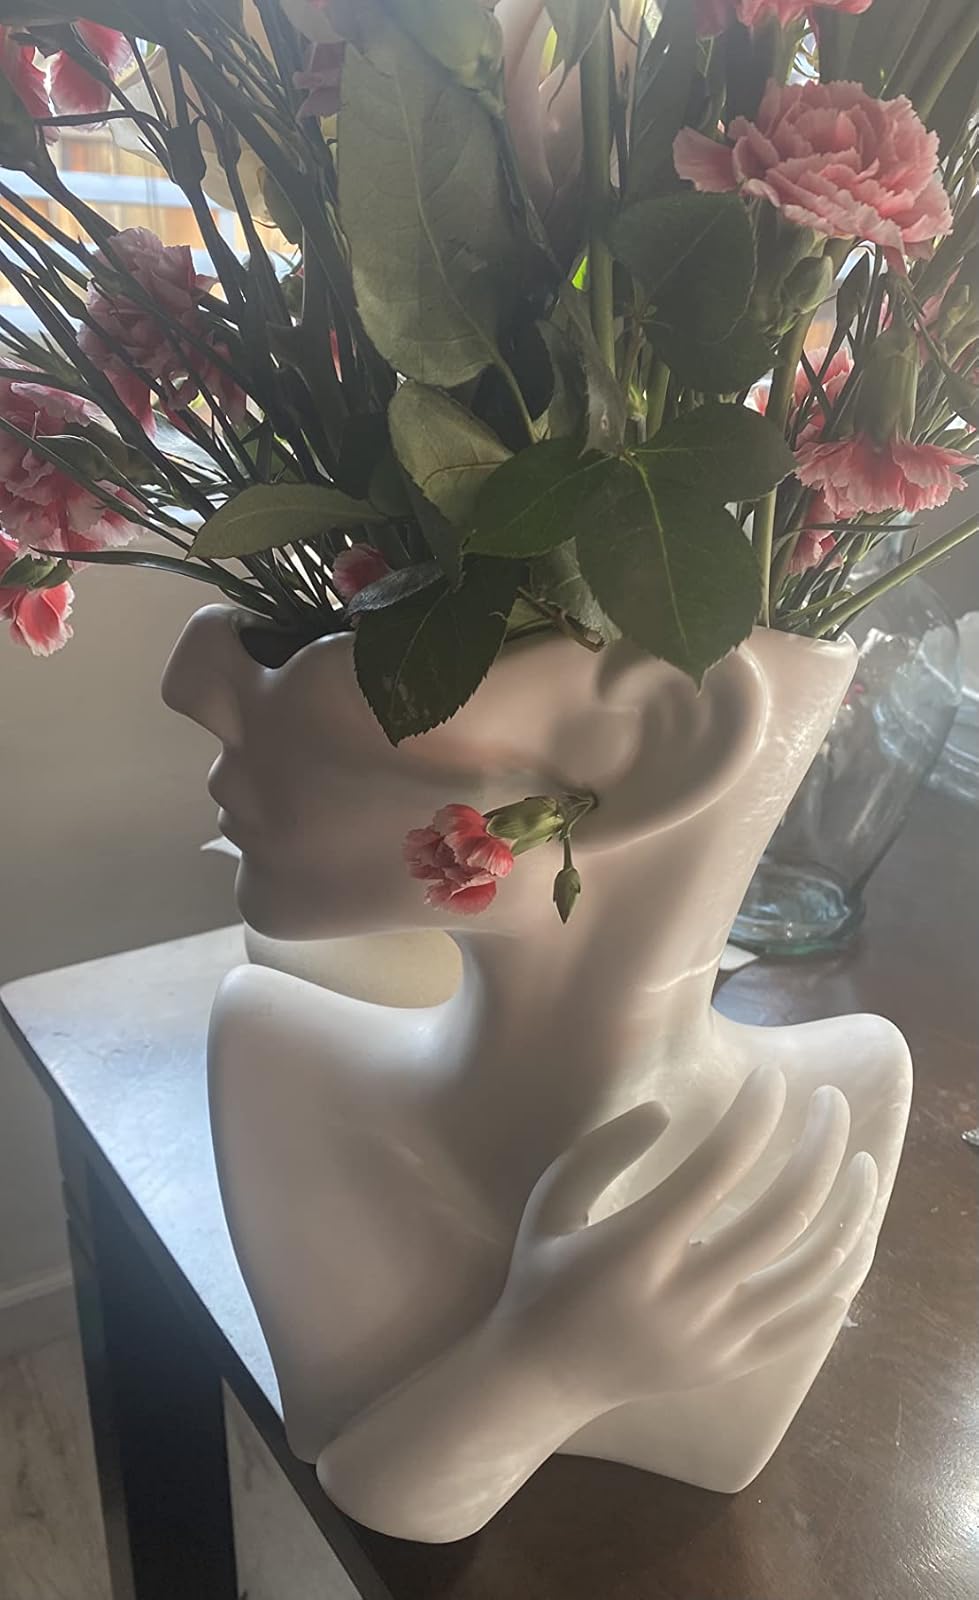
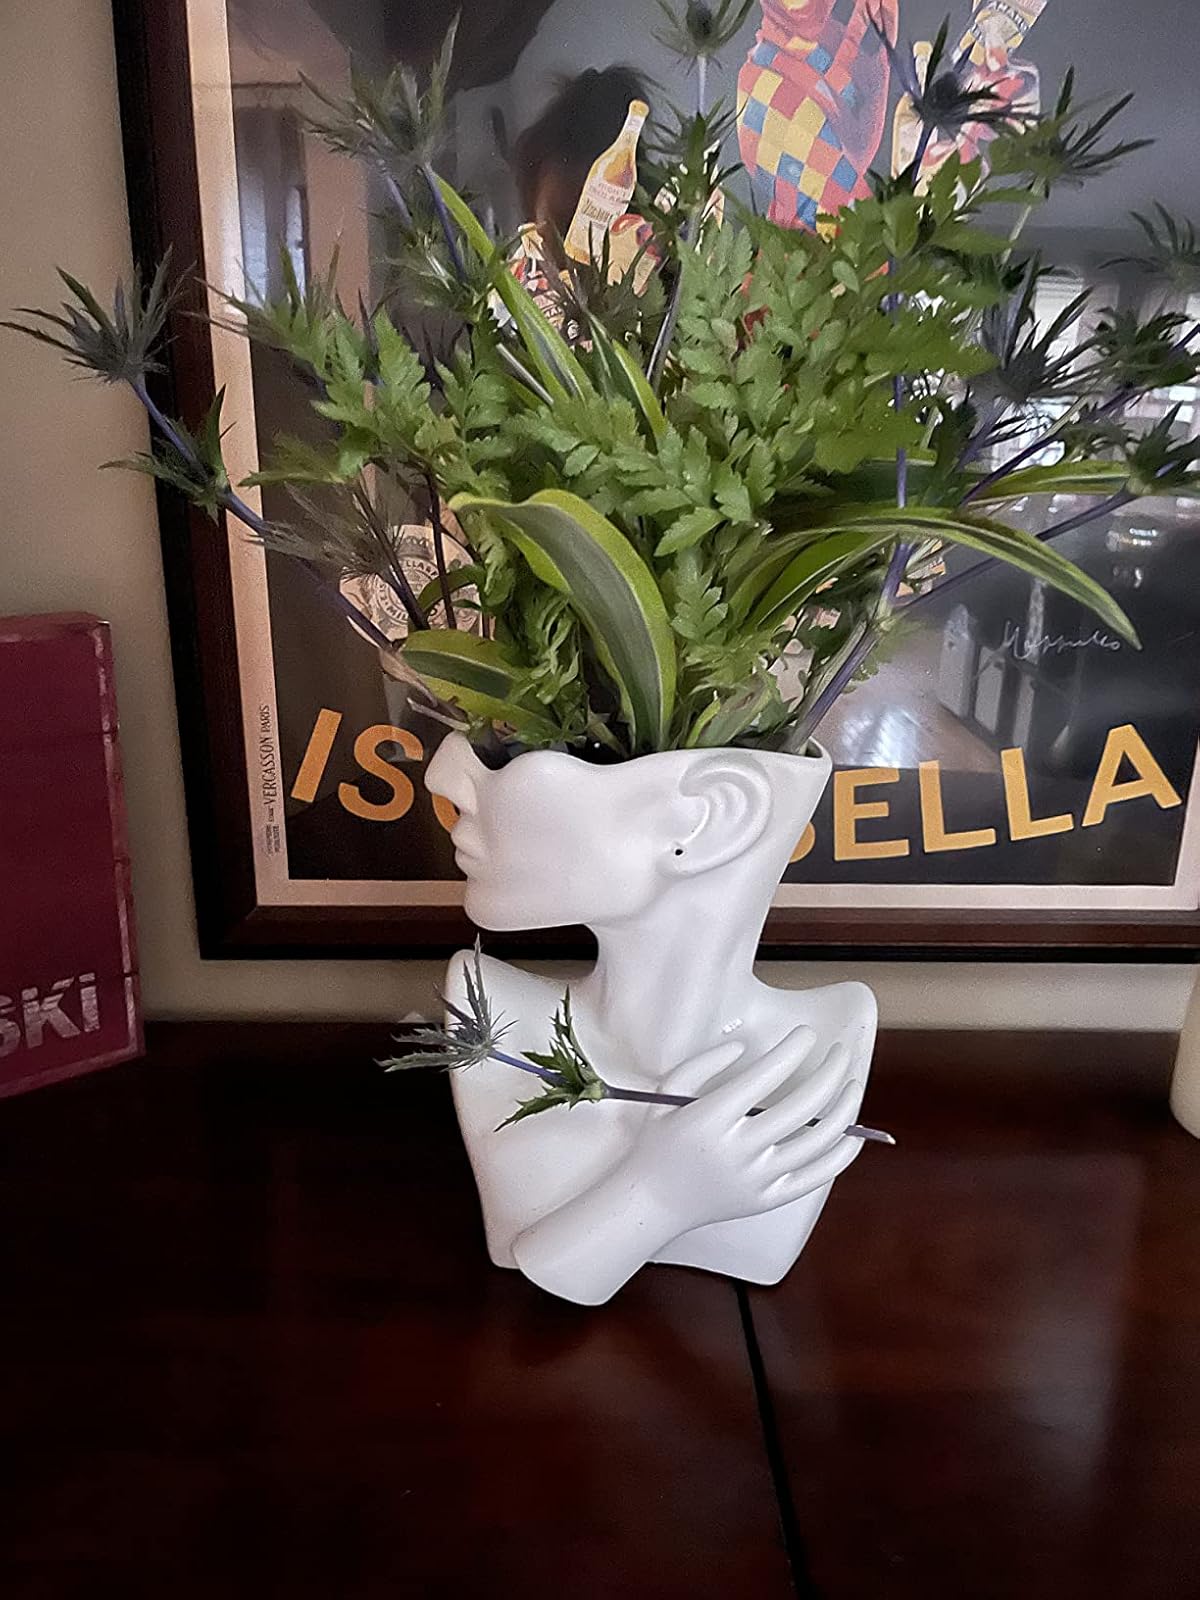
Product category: vase
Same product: yes